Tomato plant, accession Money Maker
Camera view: bottom (45 deg); turntable rotation: 60 degrees
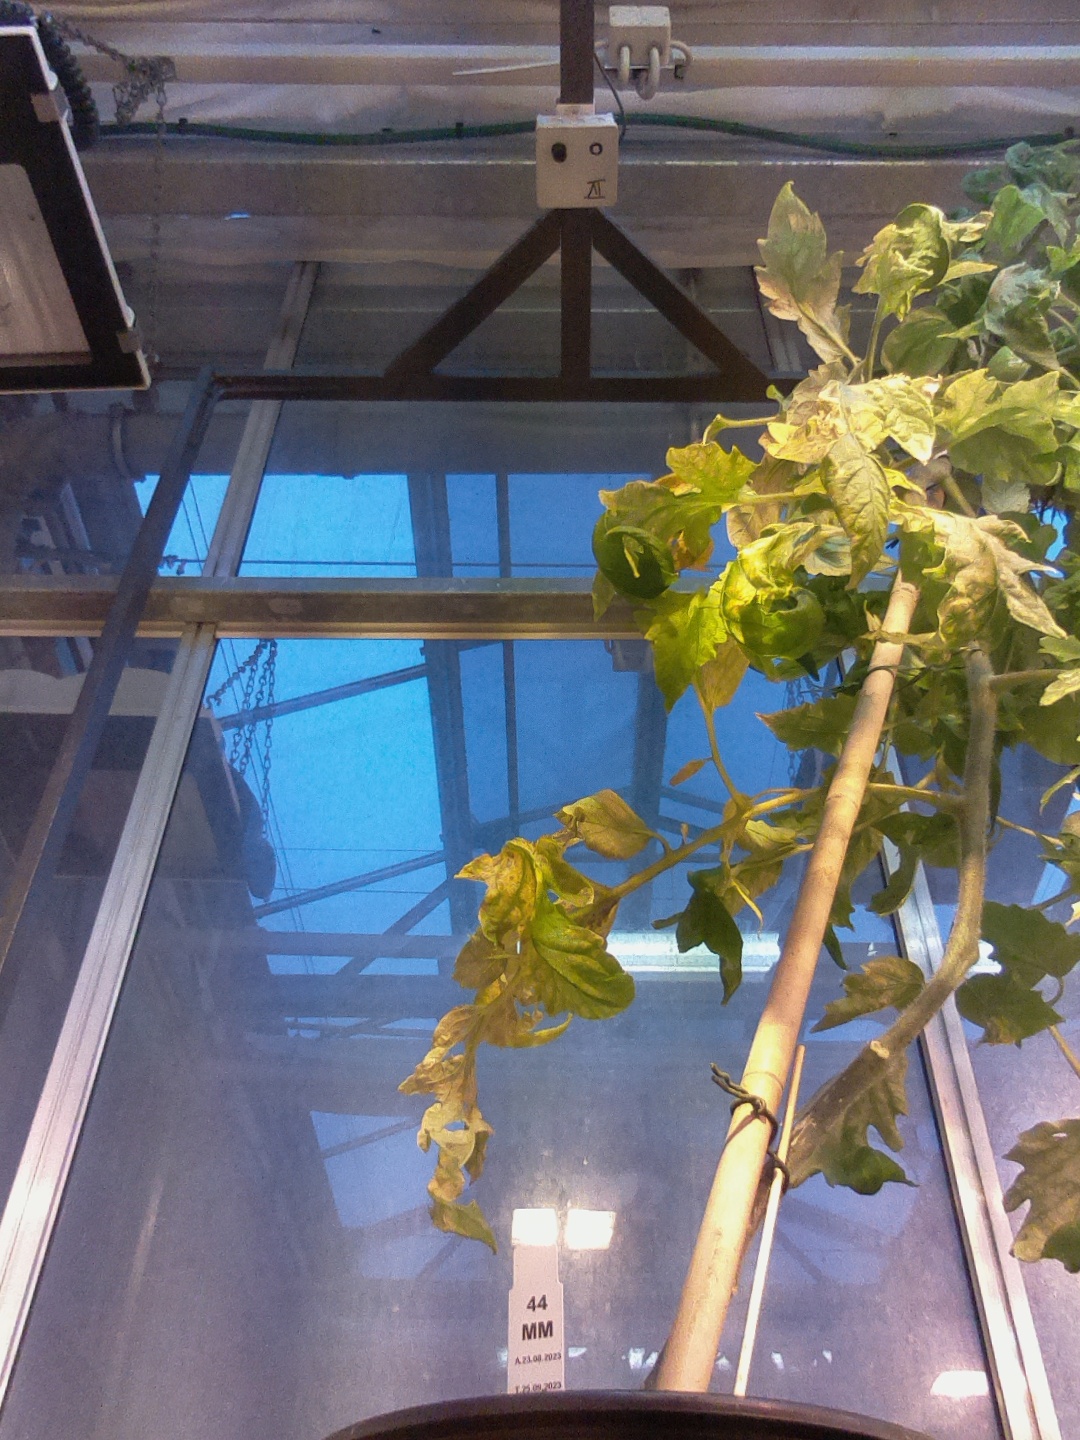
BBCH growth stage 74: 40%-50% of final fruit size